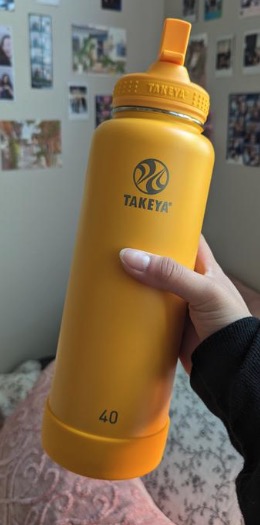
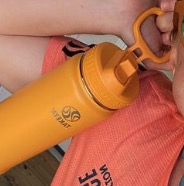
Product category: misc
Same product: yes